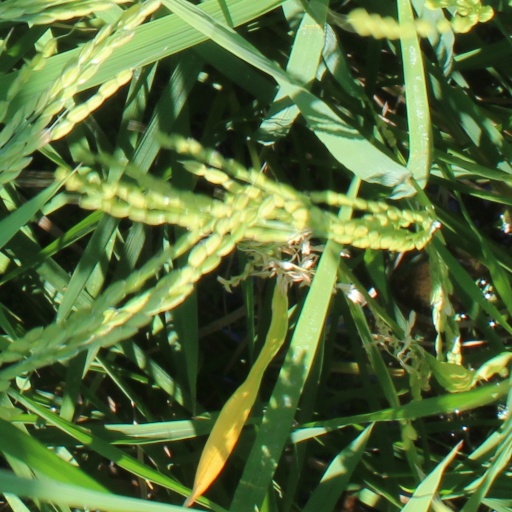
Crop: rice